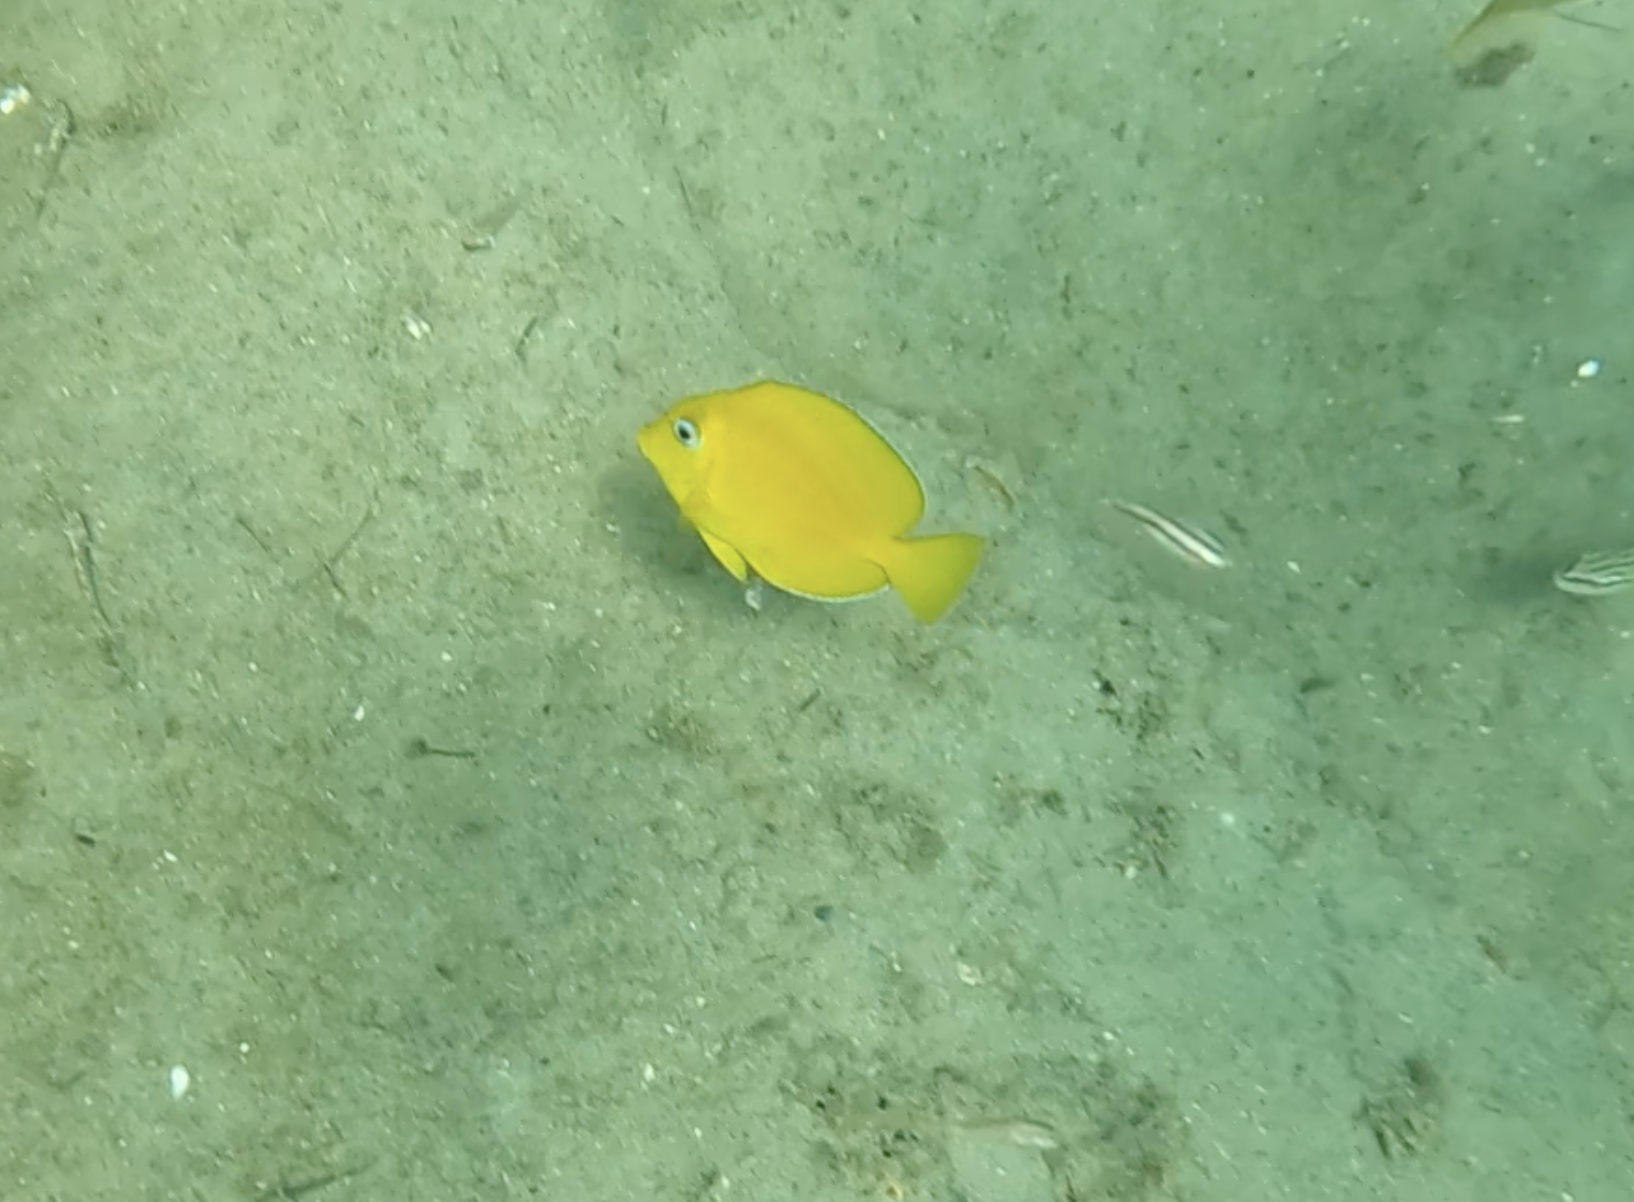
Acanthurus coeruleus (Atlantic Blue Tang)